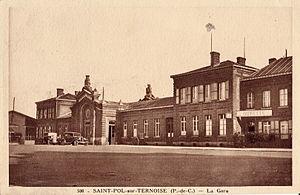
Carte postale ancienne éditée par Abeille de la Ternoise, n°500
La gare de Saint-Pol-sur-Ternoise est une gare ferroviaire française de la ligne de Fives à Abbeville, située sur le territoire de la commune de Saint-Pol-sur-Ternoise, dans le département du Pas-de-Calais, en région Hauts-de-France.
Saint-Pol-sur-Ternoise est une commune française située dans le département du Pas-de-Calais en région Hauts-de-France.